Alfred Ost

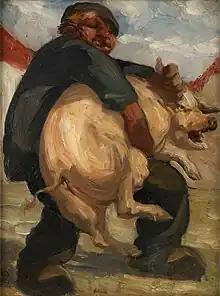
"The pig seller"

From 1898 to 1901 Ost studied at the Minor Seminary in Hoogstraten. His humanities studies did not suit him as he wished to go to the art academy to become an artist. He was permitted to attend drawing classes at the Antwerp Academy in 1901. The following summer, in 1902, the Ost family left for Mechelen, from which the children had a better train connection to the cities in which they studied.